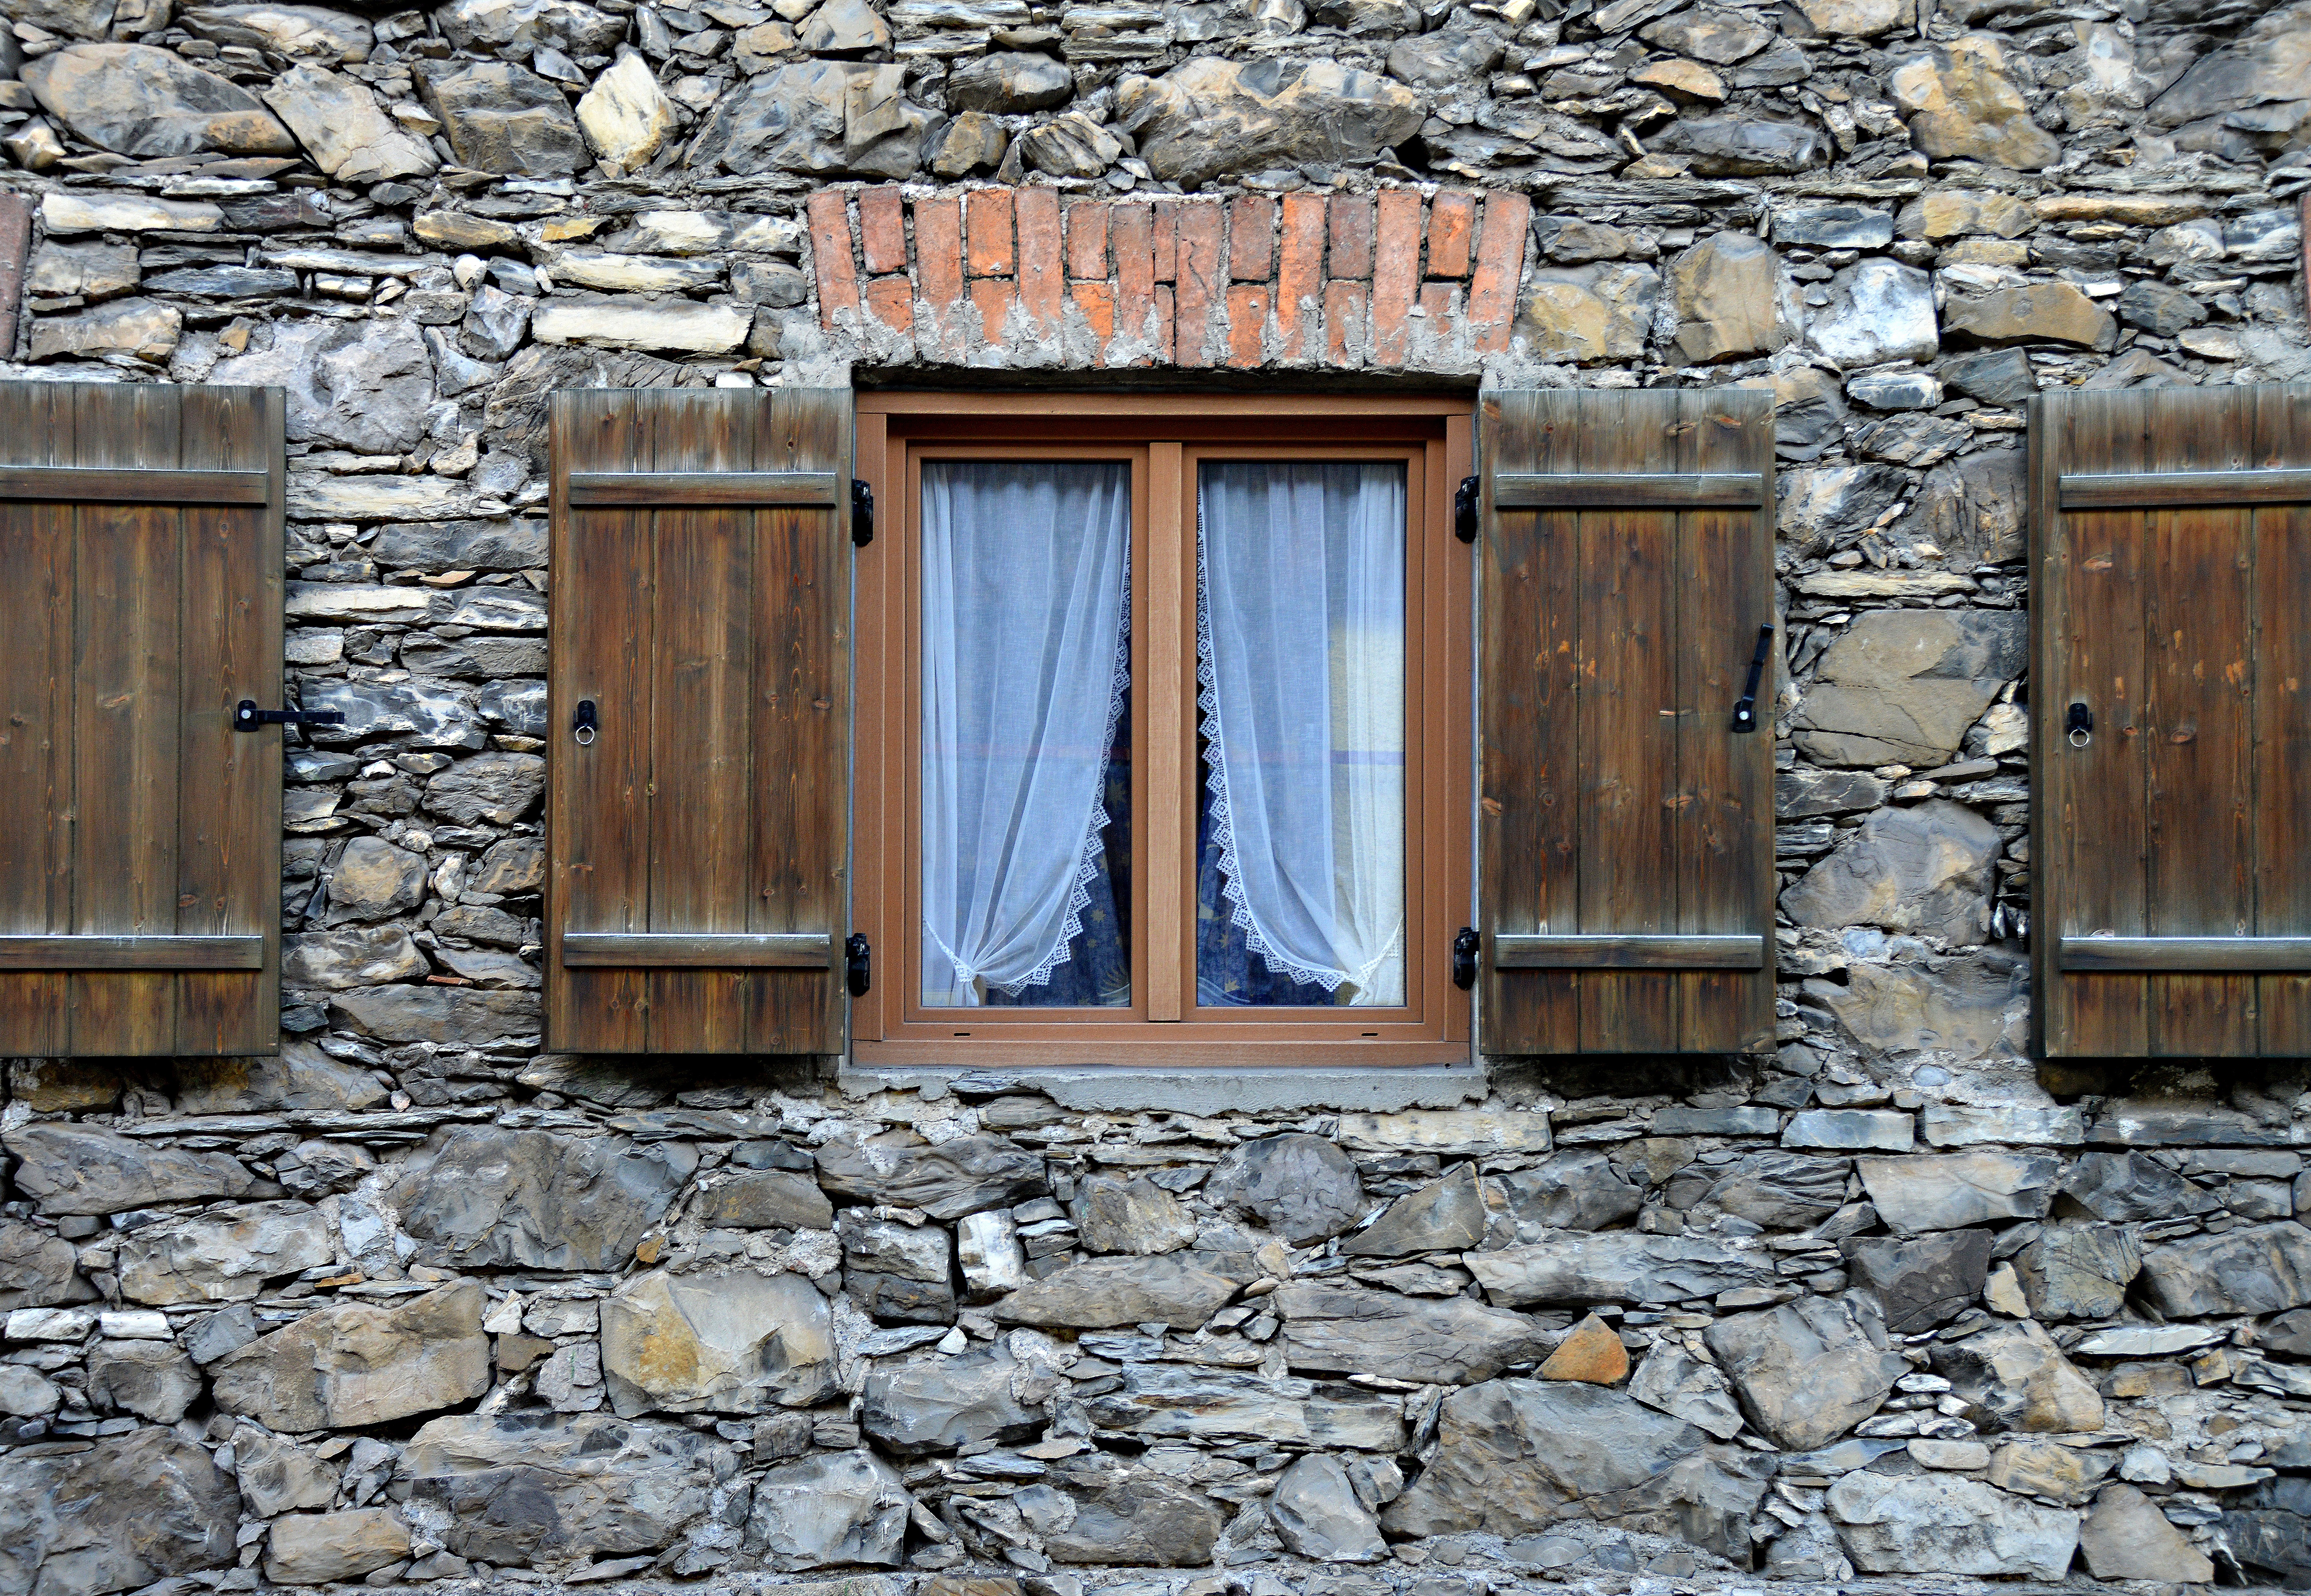
architecture, wood, house, window, atmosphere, home, wall, facade, agriculture, window sill, door, shutter, flowers, shingle, farmhouse, culture, bavaria, historically, wooden boards, historic preservation, wooden windows, allg u, old farmhouse, ancient history